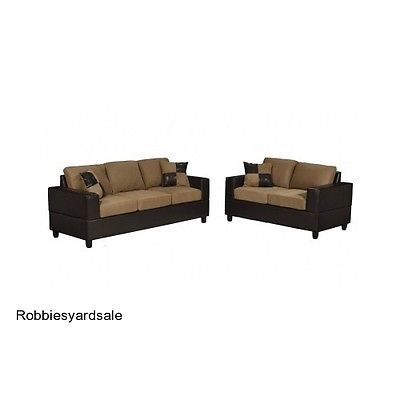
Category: sofa